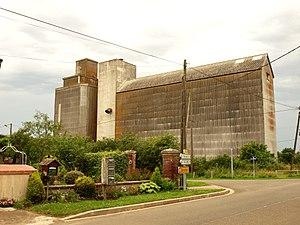
Péronville (Eure-et-Loir, France)
Péronville est une commune française située dans le département d'Eure-et-Loir en région Centre-Val de Loire.